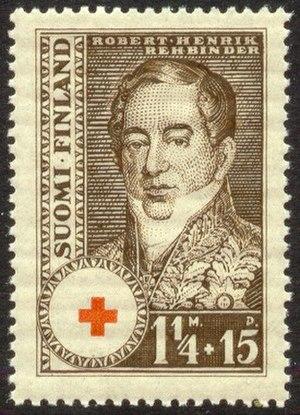
La famille von Rehbinder est une famille de la noblesse immémoriale allemande originaire de Westphalie qui s’installa en Livonie au XVᵉ siècle et dont certaines branches se russifièrent lorsque la région entra dans l’Empire russe au XVIIIᵉ siècle.